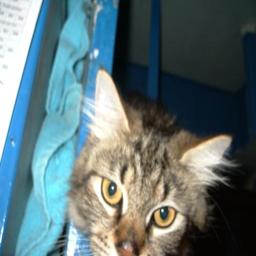
Animal: cats